Paul-Émile Janson

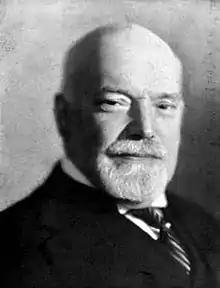
Portrait of Paul-Émile Janson

Paul-Émile (Paul Emil) Janson (30 May 1872 – 3 March 1944) was a francophone Belgian liberal politician who served as the Prime Minister of Belgium from 1937 to 1938. During the German occupation, he was arrested as a political prisoner and died in a German concentration camp in 1944.